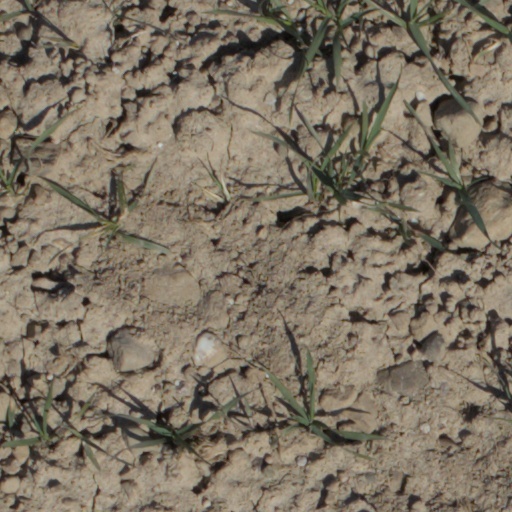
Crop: wheat